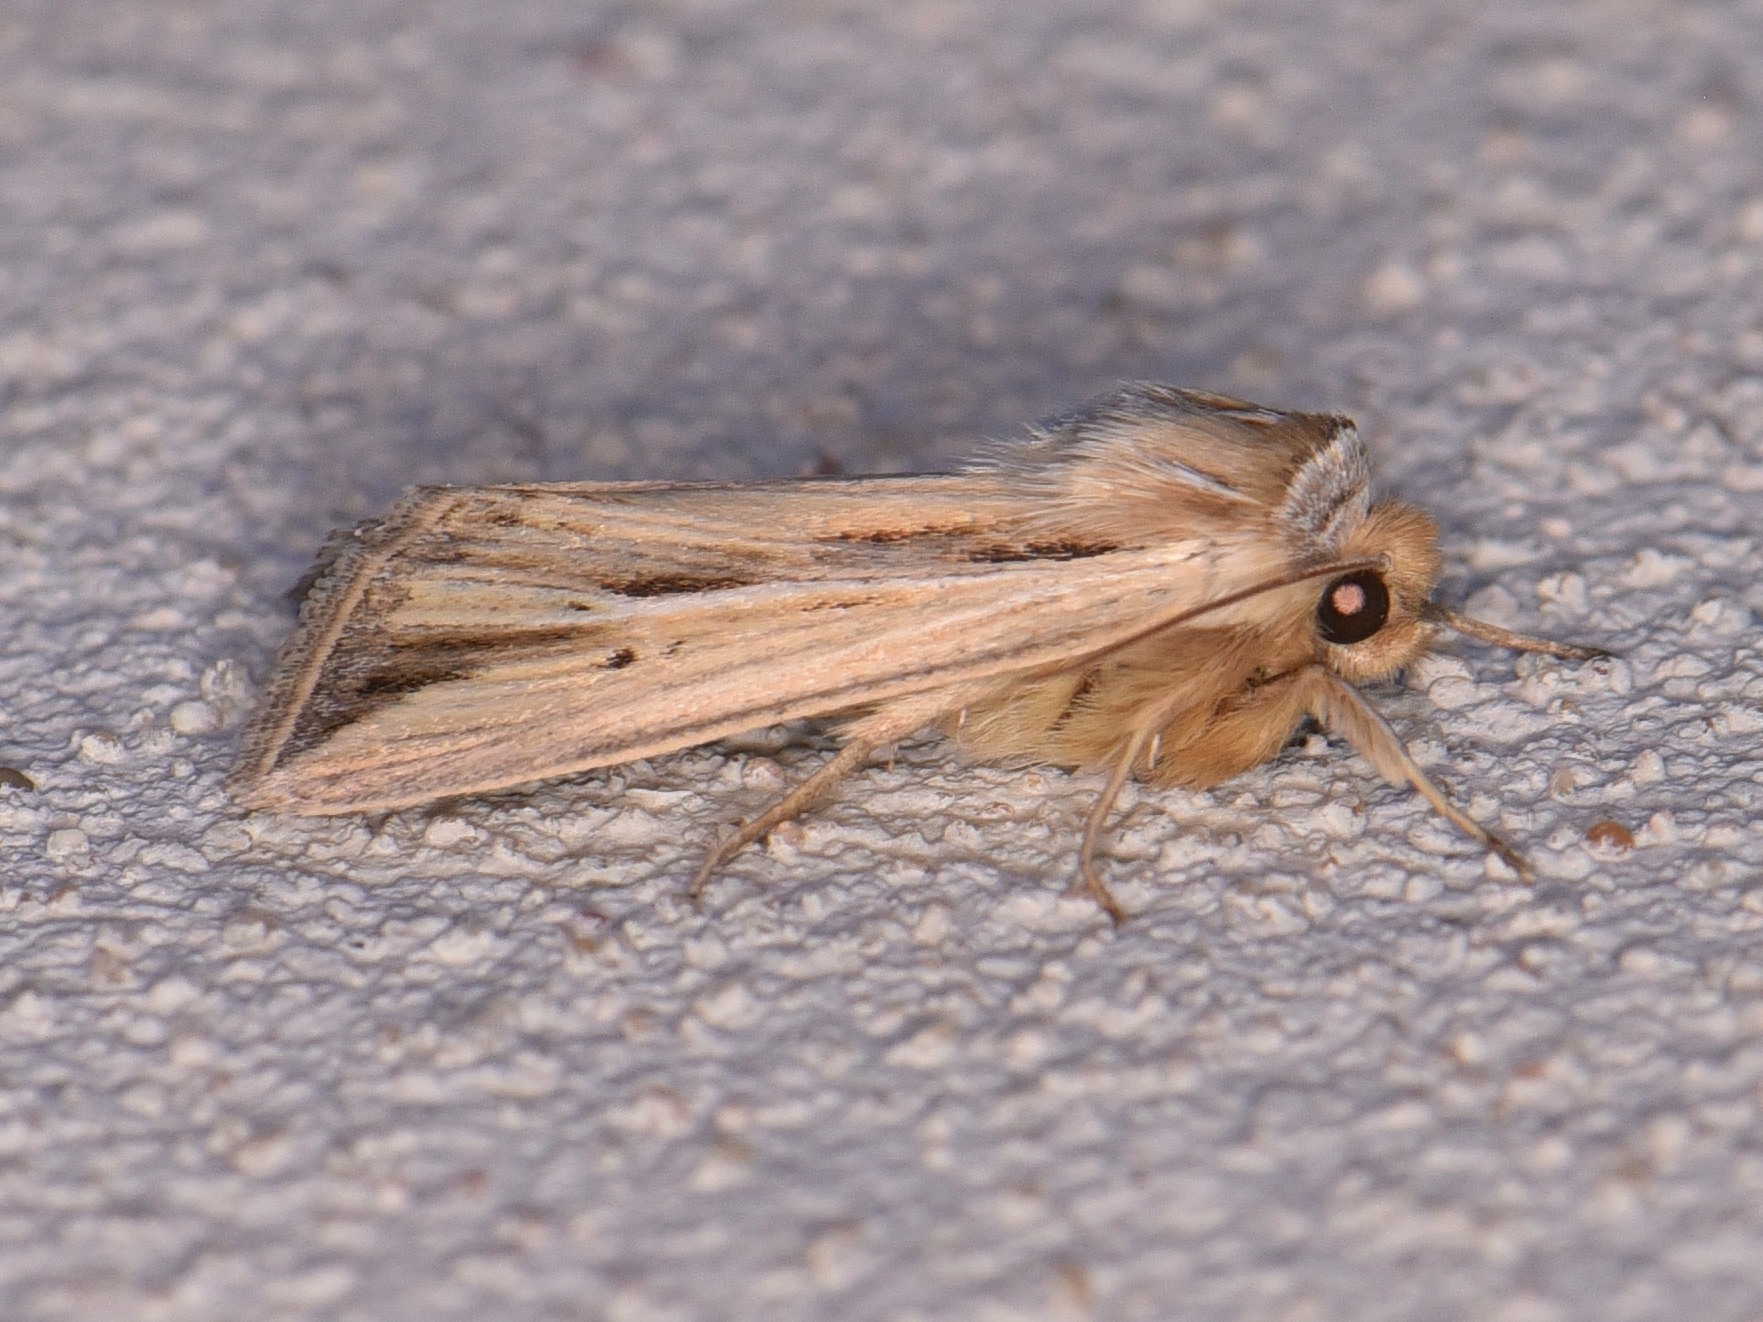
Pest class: wheathead_armyworm_Dargida_diffusa